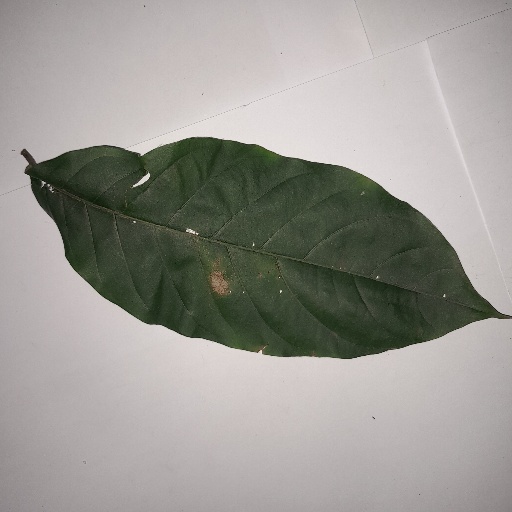
Species: HariTaki
Leaf condition: Bacterial Spot